Question: Please indicate a possible affordance area of the bed that can be used for lying down
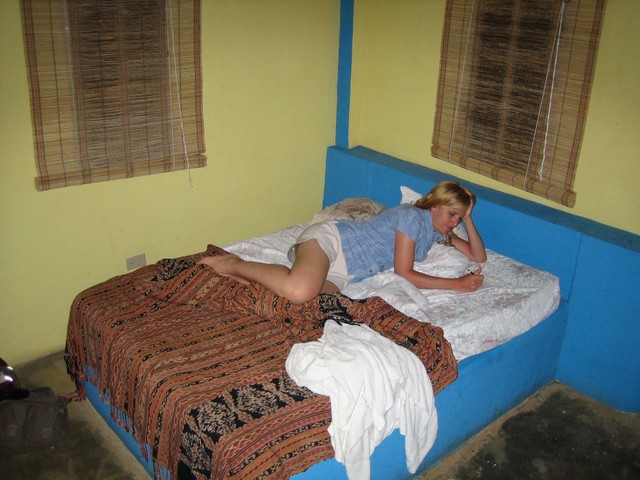
Answer: [59.5, 189.5, 561.5, 475.5]